Beyond Good and Evil 2

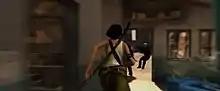
A screenshot from the May 2009 leaked trailer showing Jade being pursued through an urban setting in a third-person perspective

Following these trailers, the state of "Beyond Good and Evil 2" was unclear, with conflicting statements made by both Ubisoft and Ancel. While both reported several times that the game was still in development, rumors circulated that Ubisoft had put the game on hold, that Ubisoft had yet to officially announce the title and thus production was not officially started, and that Ancel had left Ubisoft Montpellier. By 2016, Ancel confirmed that they had put "Beyond Good and Evil 2" on hold to focus on "Rayman Legends" (2013), which enabled them to develop tools that would help with the production of the former; once "Rayman Legends" was completed, they returned to "Beyond Good & Evil 2". Ubisoft later noted Ancel's time was split between "Beyond Good and Evil 2" and "Wild", a title developed by Ancel's independent Wild Sheep Studios.